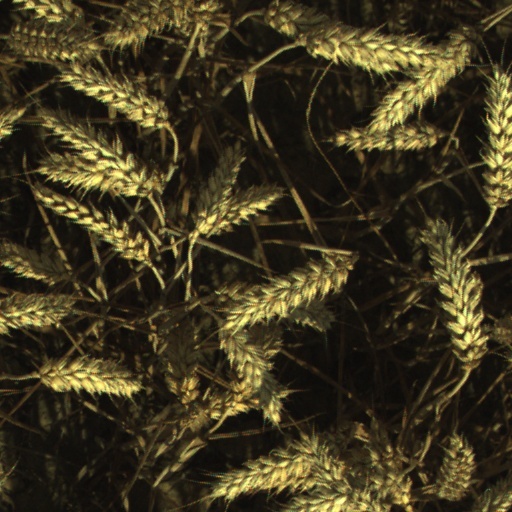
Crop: wheat